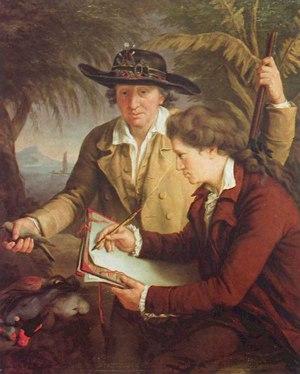
Johann Georg Adam Forster est un naturaliste allemand qui fut également ethnologue, écrivain voyageur, journaliste et révolutionnaire. Il participe à la deuxième expédition autour du monde de James Cook, consacre d'importantes sommes à la géographie et à l'ethnologie comparées des mers du Sud. Georg Foster apparaît comme un des fondateurs de la littérature de voyage scientifiquement fondée. En tant que jacobin allemand, il appartient aux protagonistes de l'éphémère république de Mayence.
John Francis Rigaud, né le 18 mai 1742 à Turin et mort le 6 décembre 1810 à Great Packington, est un peintre britannique du XVIIIᵉ siècle notamment connu pour ses portraits.